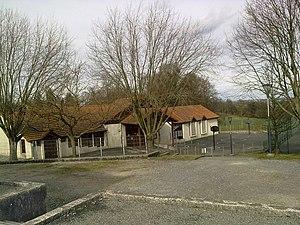
Ecole de Bernadets
Bernadets est une commune française, située dans le département des Pyrénées-Atlantiques en région Nouvelle-Aquitaine.